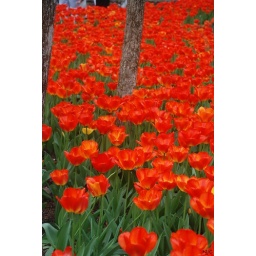
red and yellow around the trees